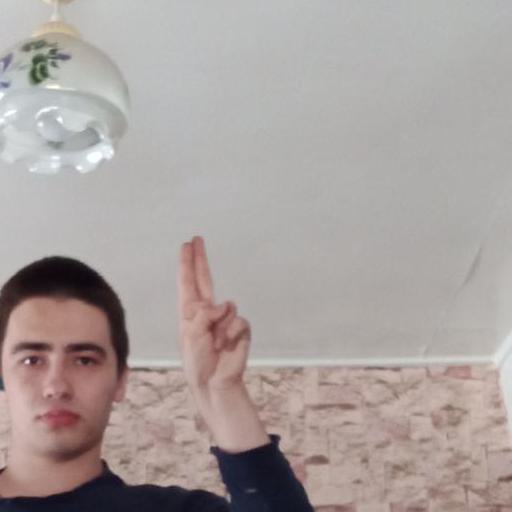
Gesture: two_up